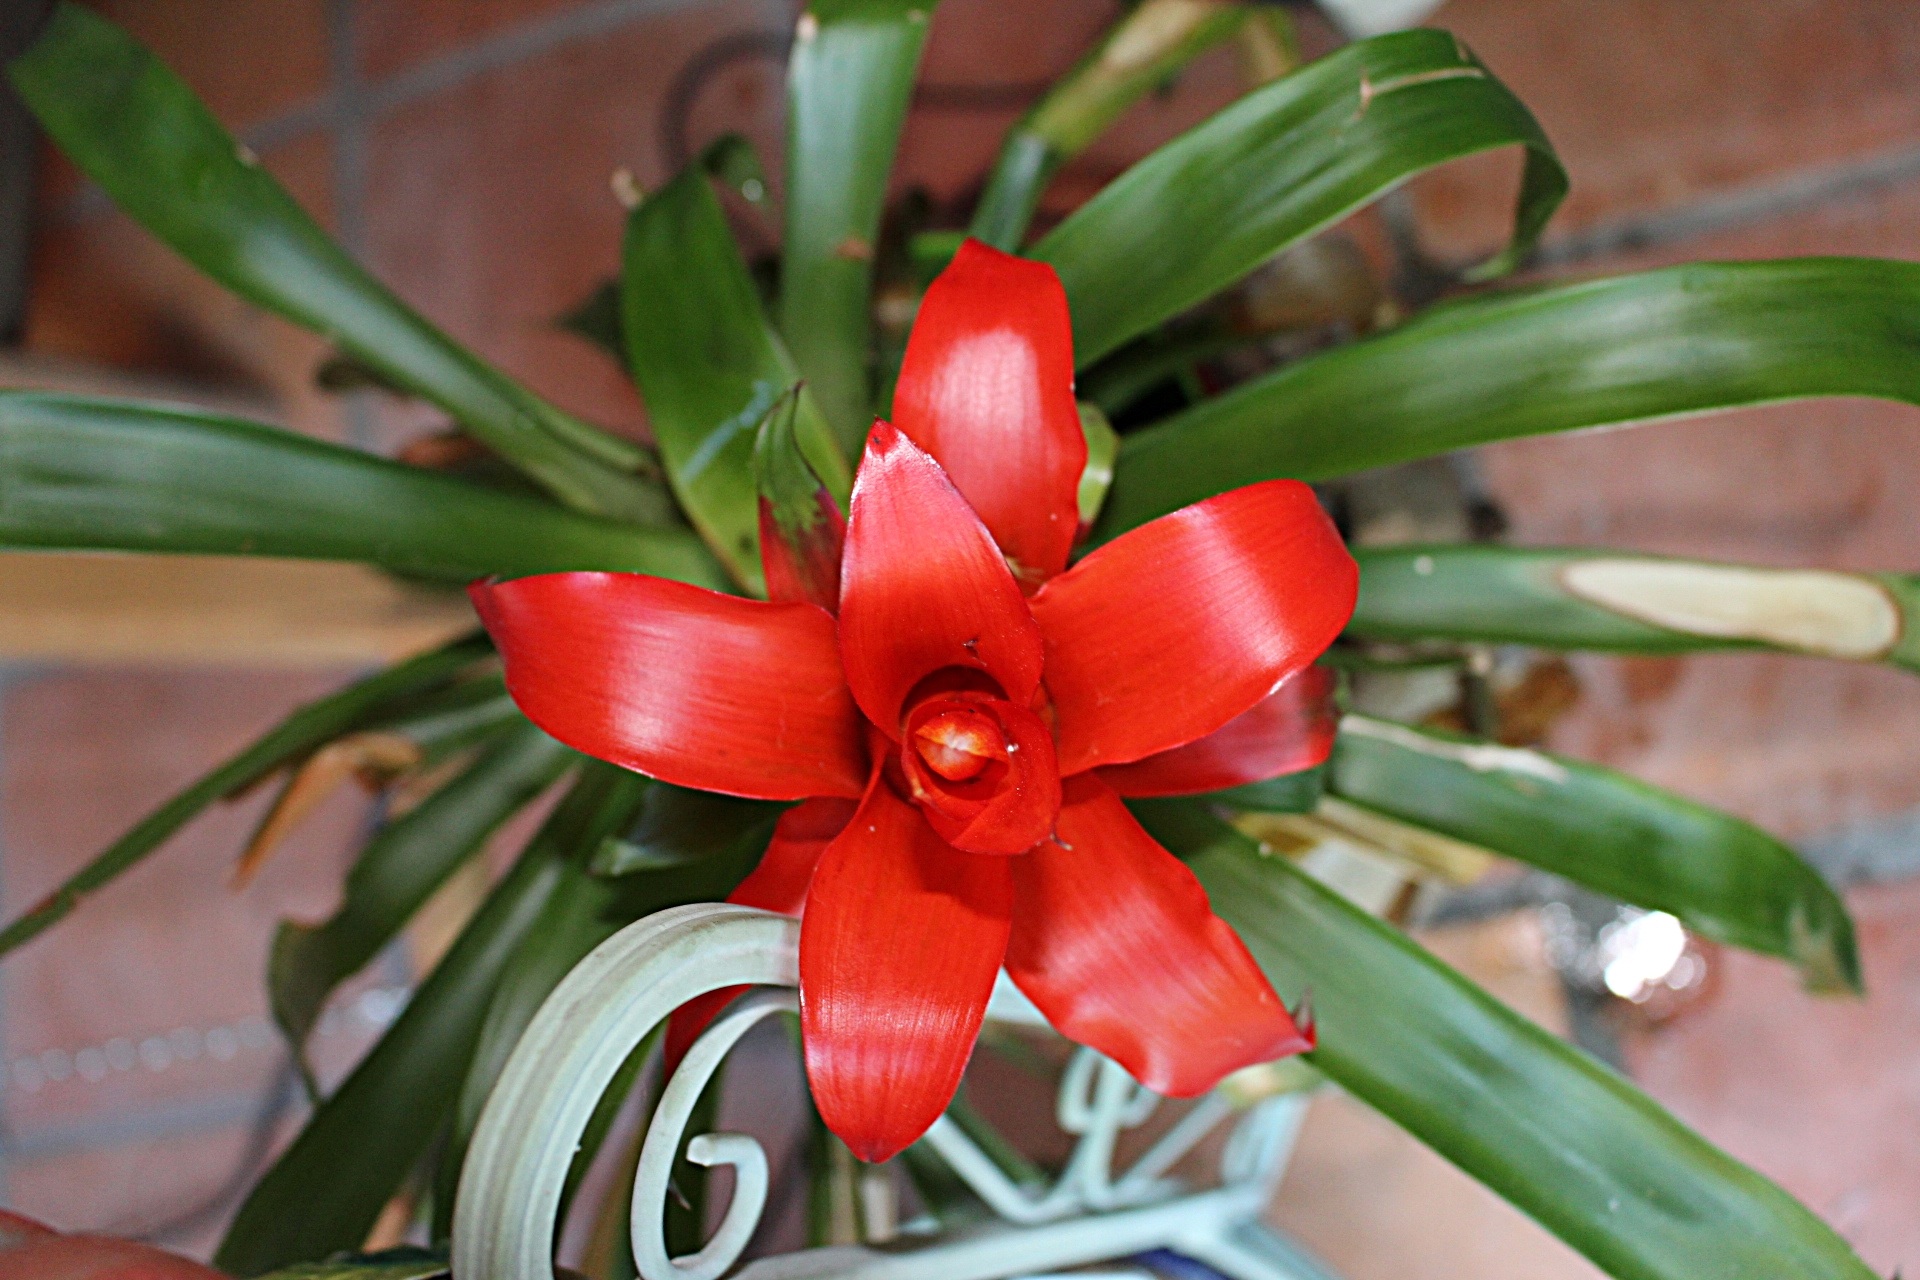
plant, leaf, flower, red, botany, flora, tropic, exotic, macro photography, flowering plant, cattleya, land plant